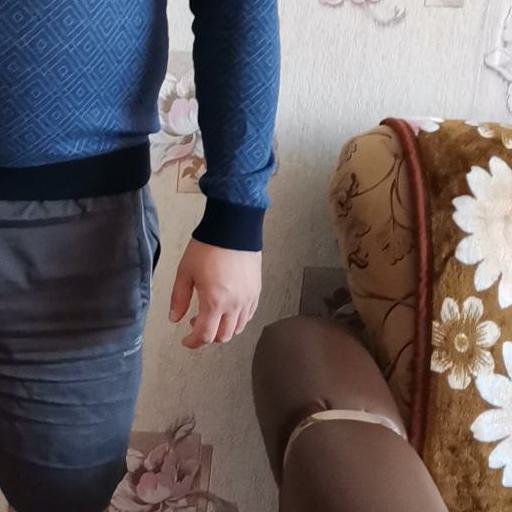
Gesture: no_gesture